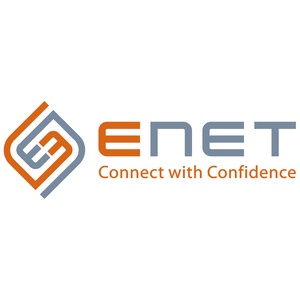
ENET Category 6a Patch FTP Network Cable
Brand: ENET
ENET Category 6a Patch FTP Network Cable - 30 ft Category 6a Network Cable for Network Device - Patch Cable - Shielding - Red - TAA Compliant Experience a simpler way to connect devices with the entire business network Features Category 6a cable type for your convenience and desired usability Protects the plug and socket from dust when plugged in Fully compatible with network devices
Category: Electronics > Electronics Accessories > Cables > Network Cables > Ethernet Cables